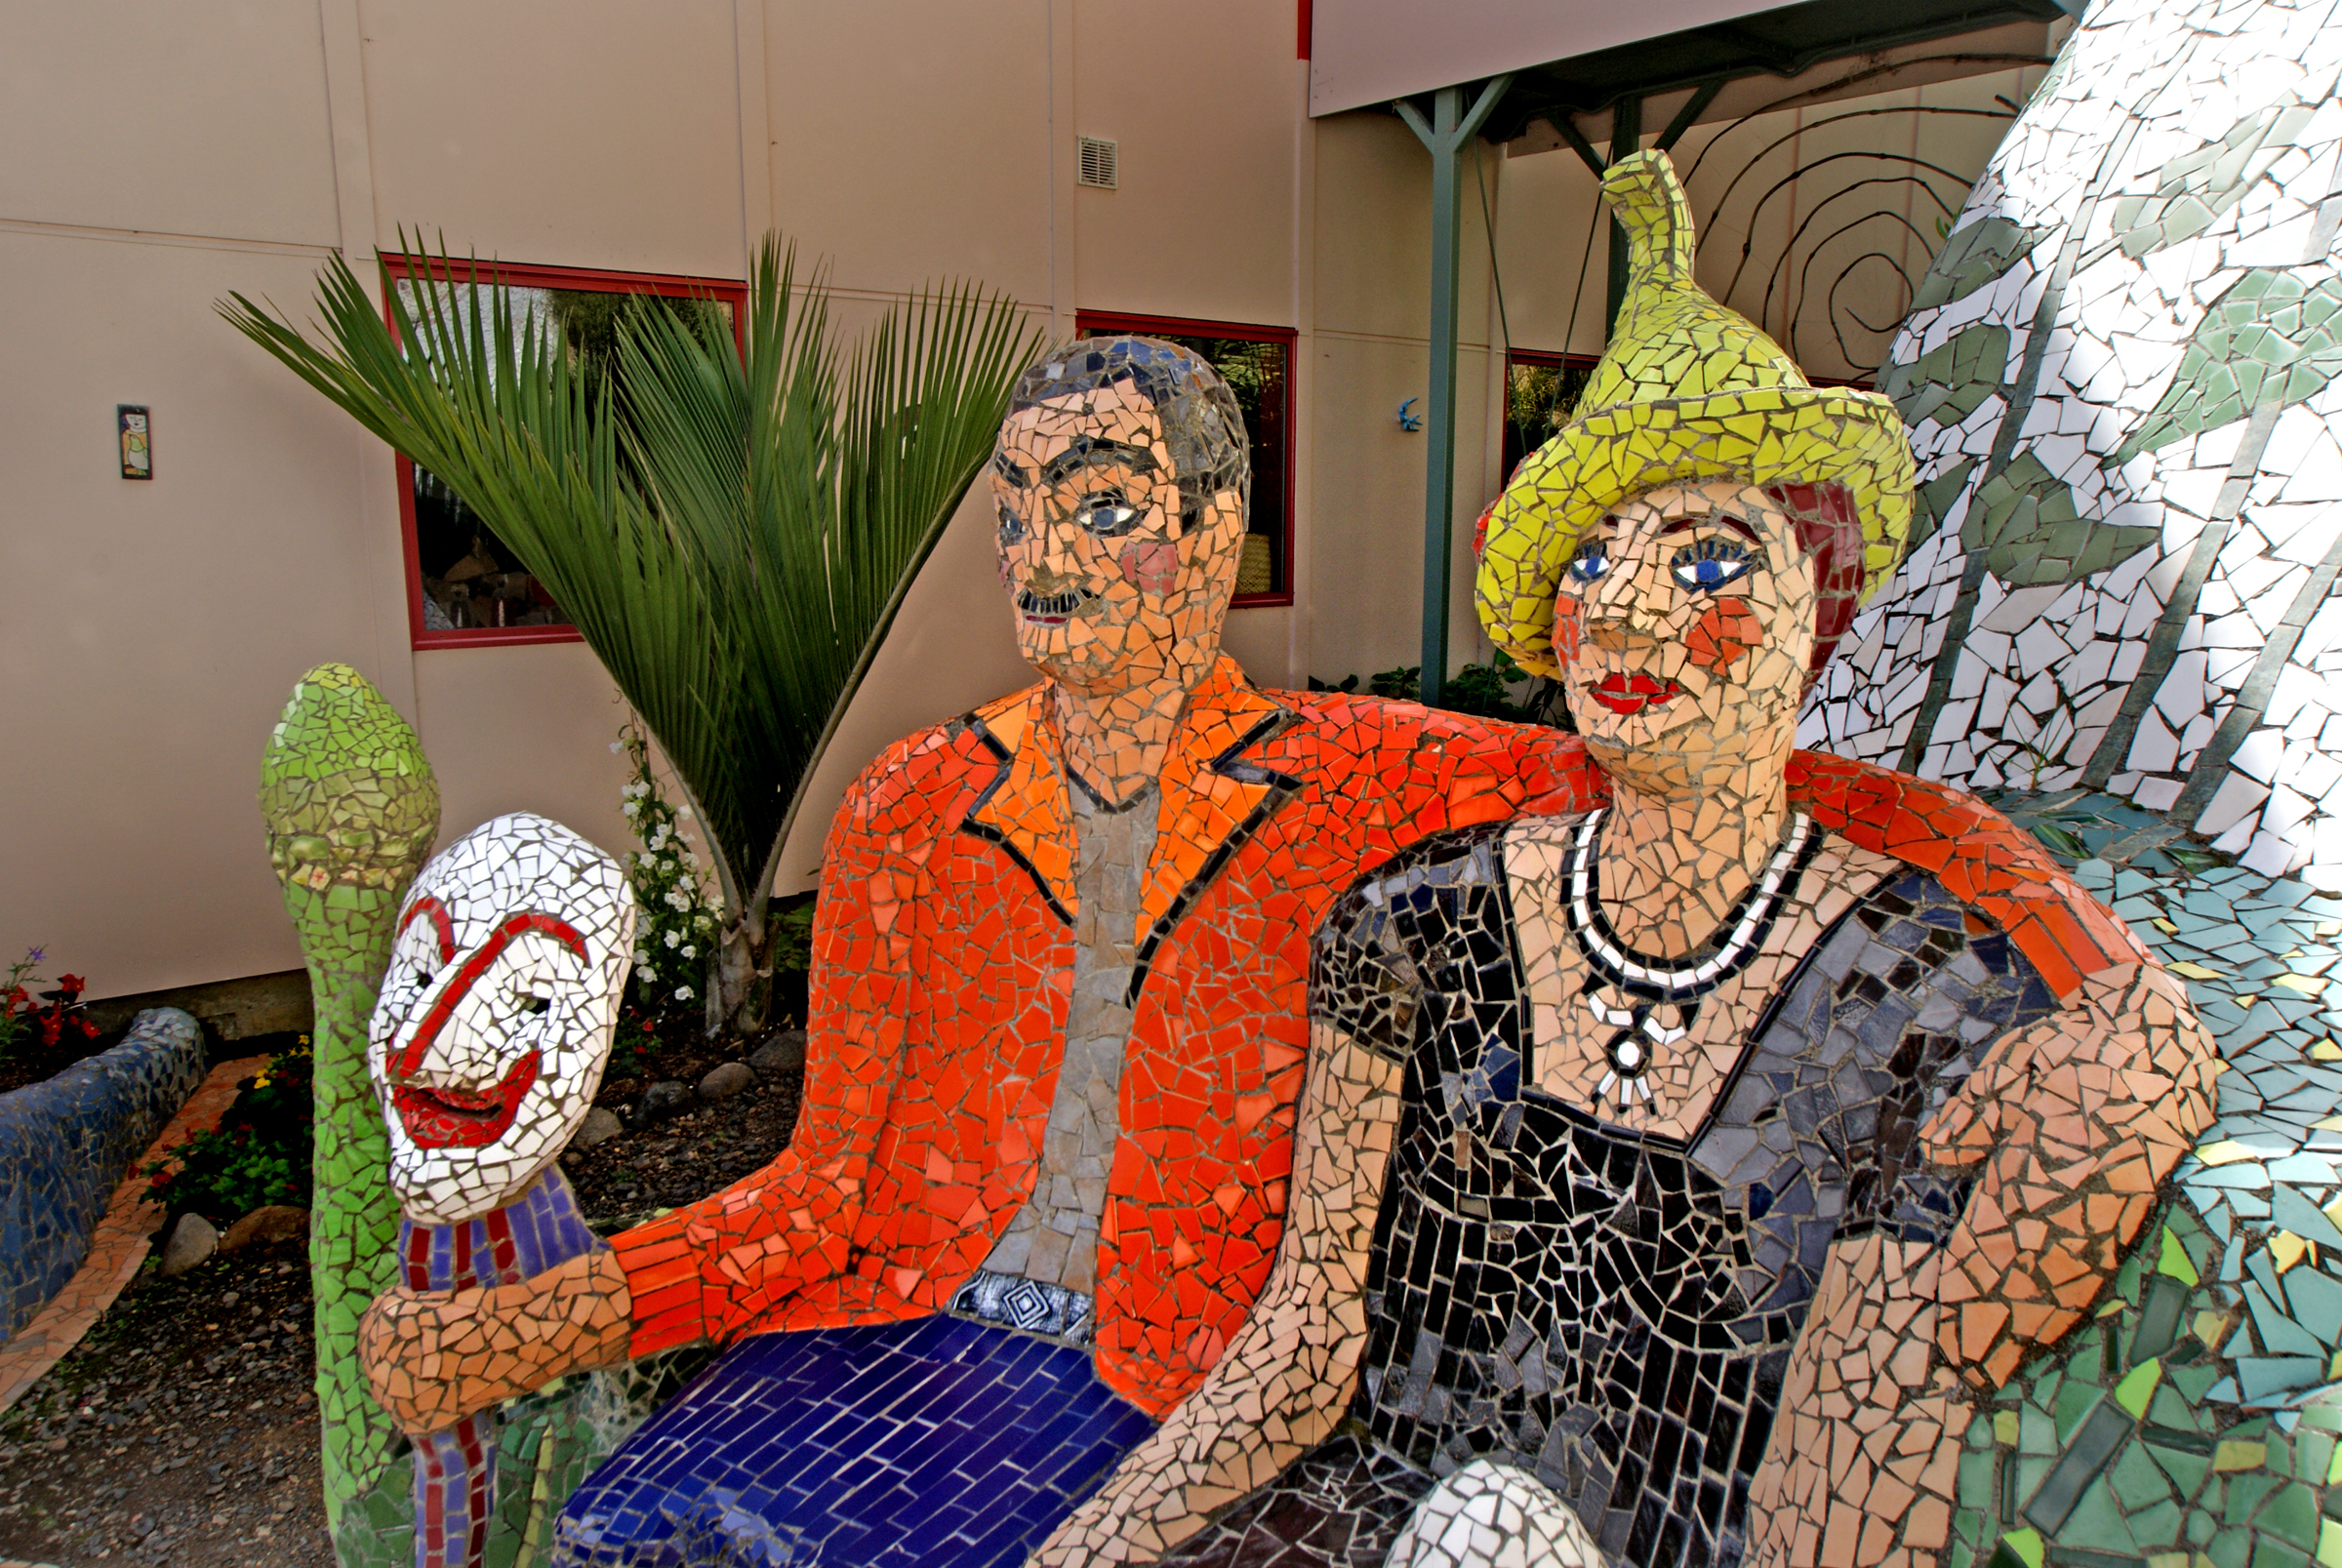
people, garden, sculpture, art, festival, newzealand, mosaic, akaroa, gardenart, akaroasights, moasictiles, moasicstatures, moasicsculptures, gaintshouseakaroa, lintonhouseakaroa, gardensculptures, gardenstatures, sightseeingakaroa, frenchconnection, gardenandgallery, terracedgardens, sculpturesandmosaics, giantseriesartwork, josiemartin